Matthias Martinius

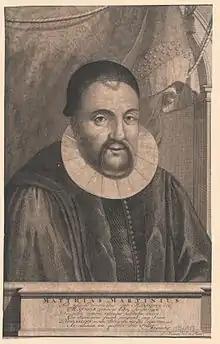
Matthias Martinius, 1711 engraving by Jan van Vianen.

He was born in Freienhagen, Waldeck and educated at Herborn Academy. He became court preacher at Dillenburg, and then taught at Herborn before moving to Emden in 1607.